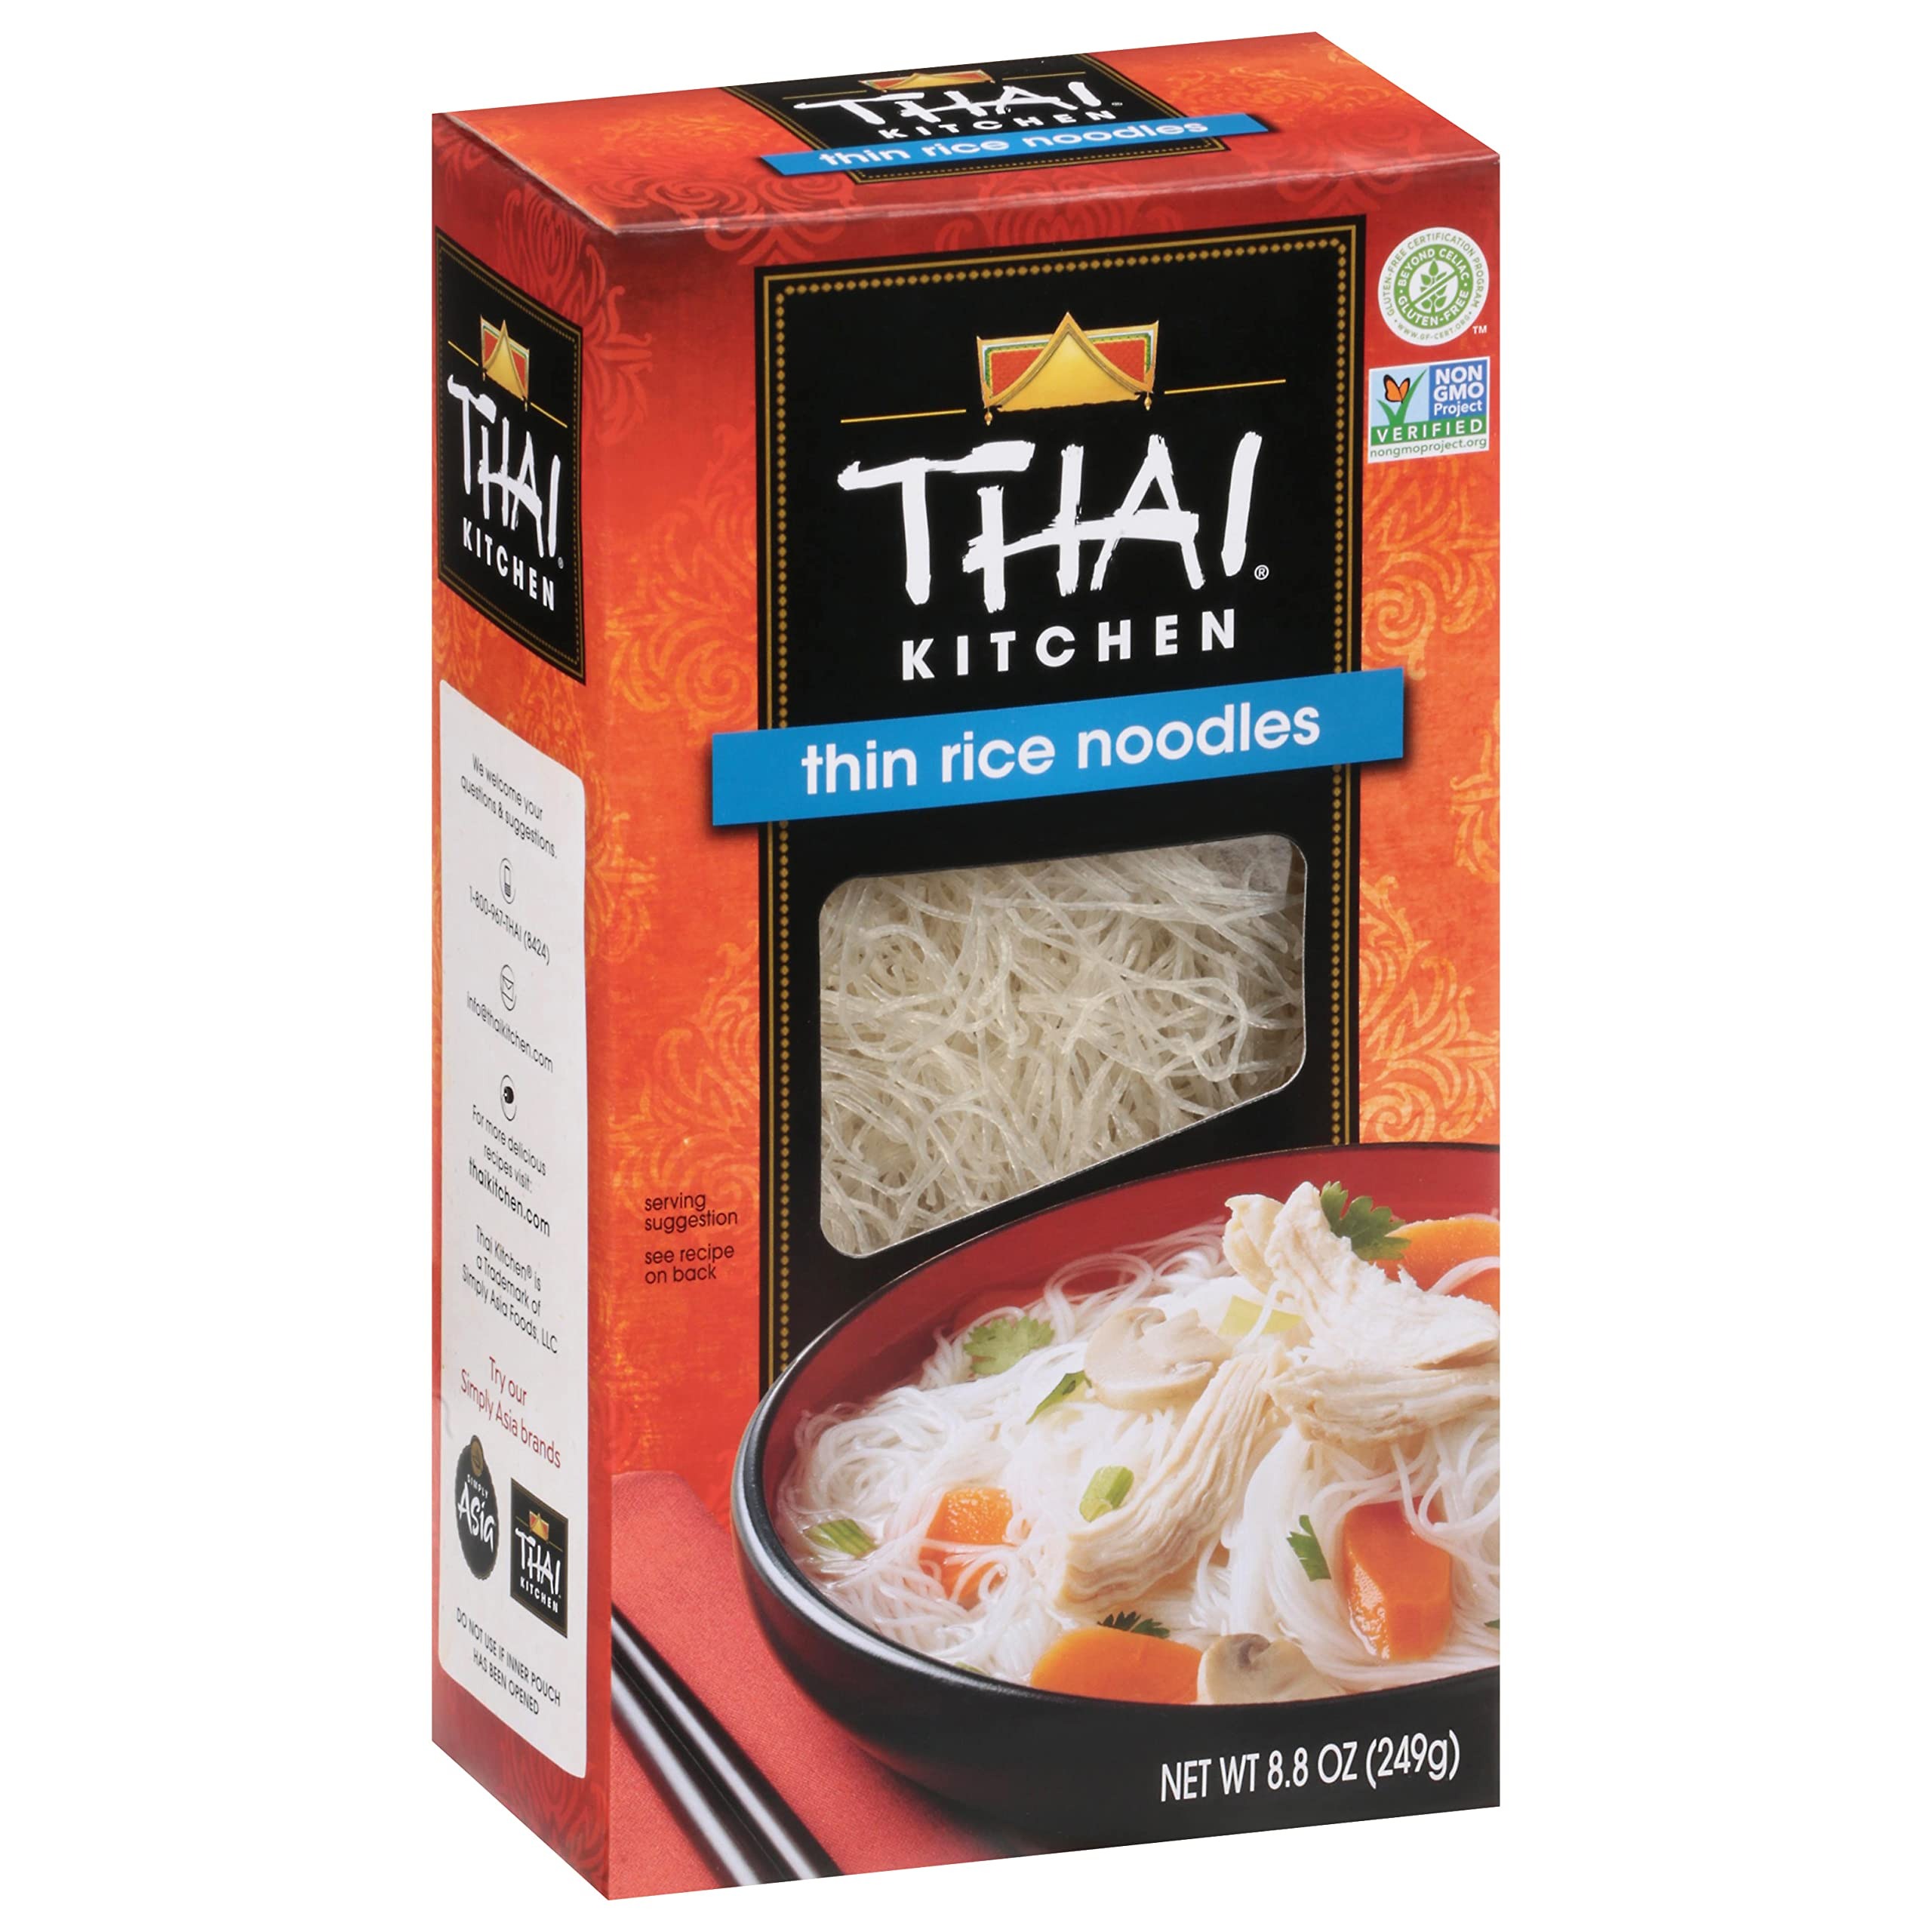
Item Name: Thai Kitchen Gluten Free Thin Rice Noodles, 8.8 oz
Bullet Point 1: Easy-to-prepare, versatile noodles for your favorite soups and dishes
Bullet Point 2: Steam-cooked, never fried, for an authentically-prepared Thai addition to any meal
Bullet Point 3: All-natural, fat-free, egg-free and cholesterol-free for healthful eating
Bullet Point 4: 100% pure rice noodles are gluten-free, dairy free and Non-GMO certified
Bullet Point 5: Vegan
Bullet Point 6: Delicate noodles made from select harvest Thai rice
Bullet Point 7: All natural, fat free, and vegan; contains no wheat, gluten, or egg
Bullet Point 8: Create authentic Thai cuisine or toss with sauces
Bullet Point 9: Quick and easy stovetop prep; product of Thailand
Bullet Point 10: Quick and easy stovetop prep; product of Thailand
Value: 8.8
Unit: Fl Oz

Price: 6.85